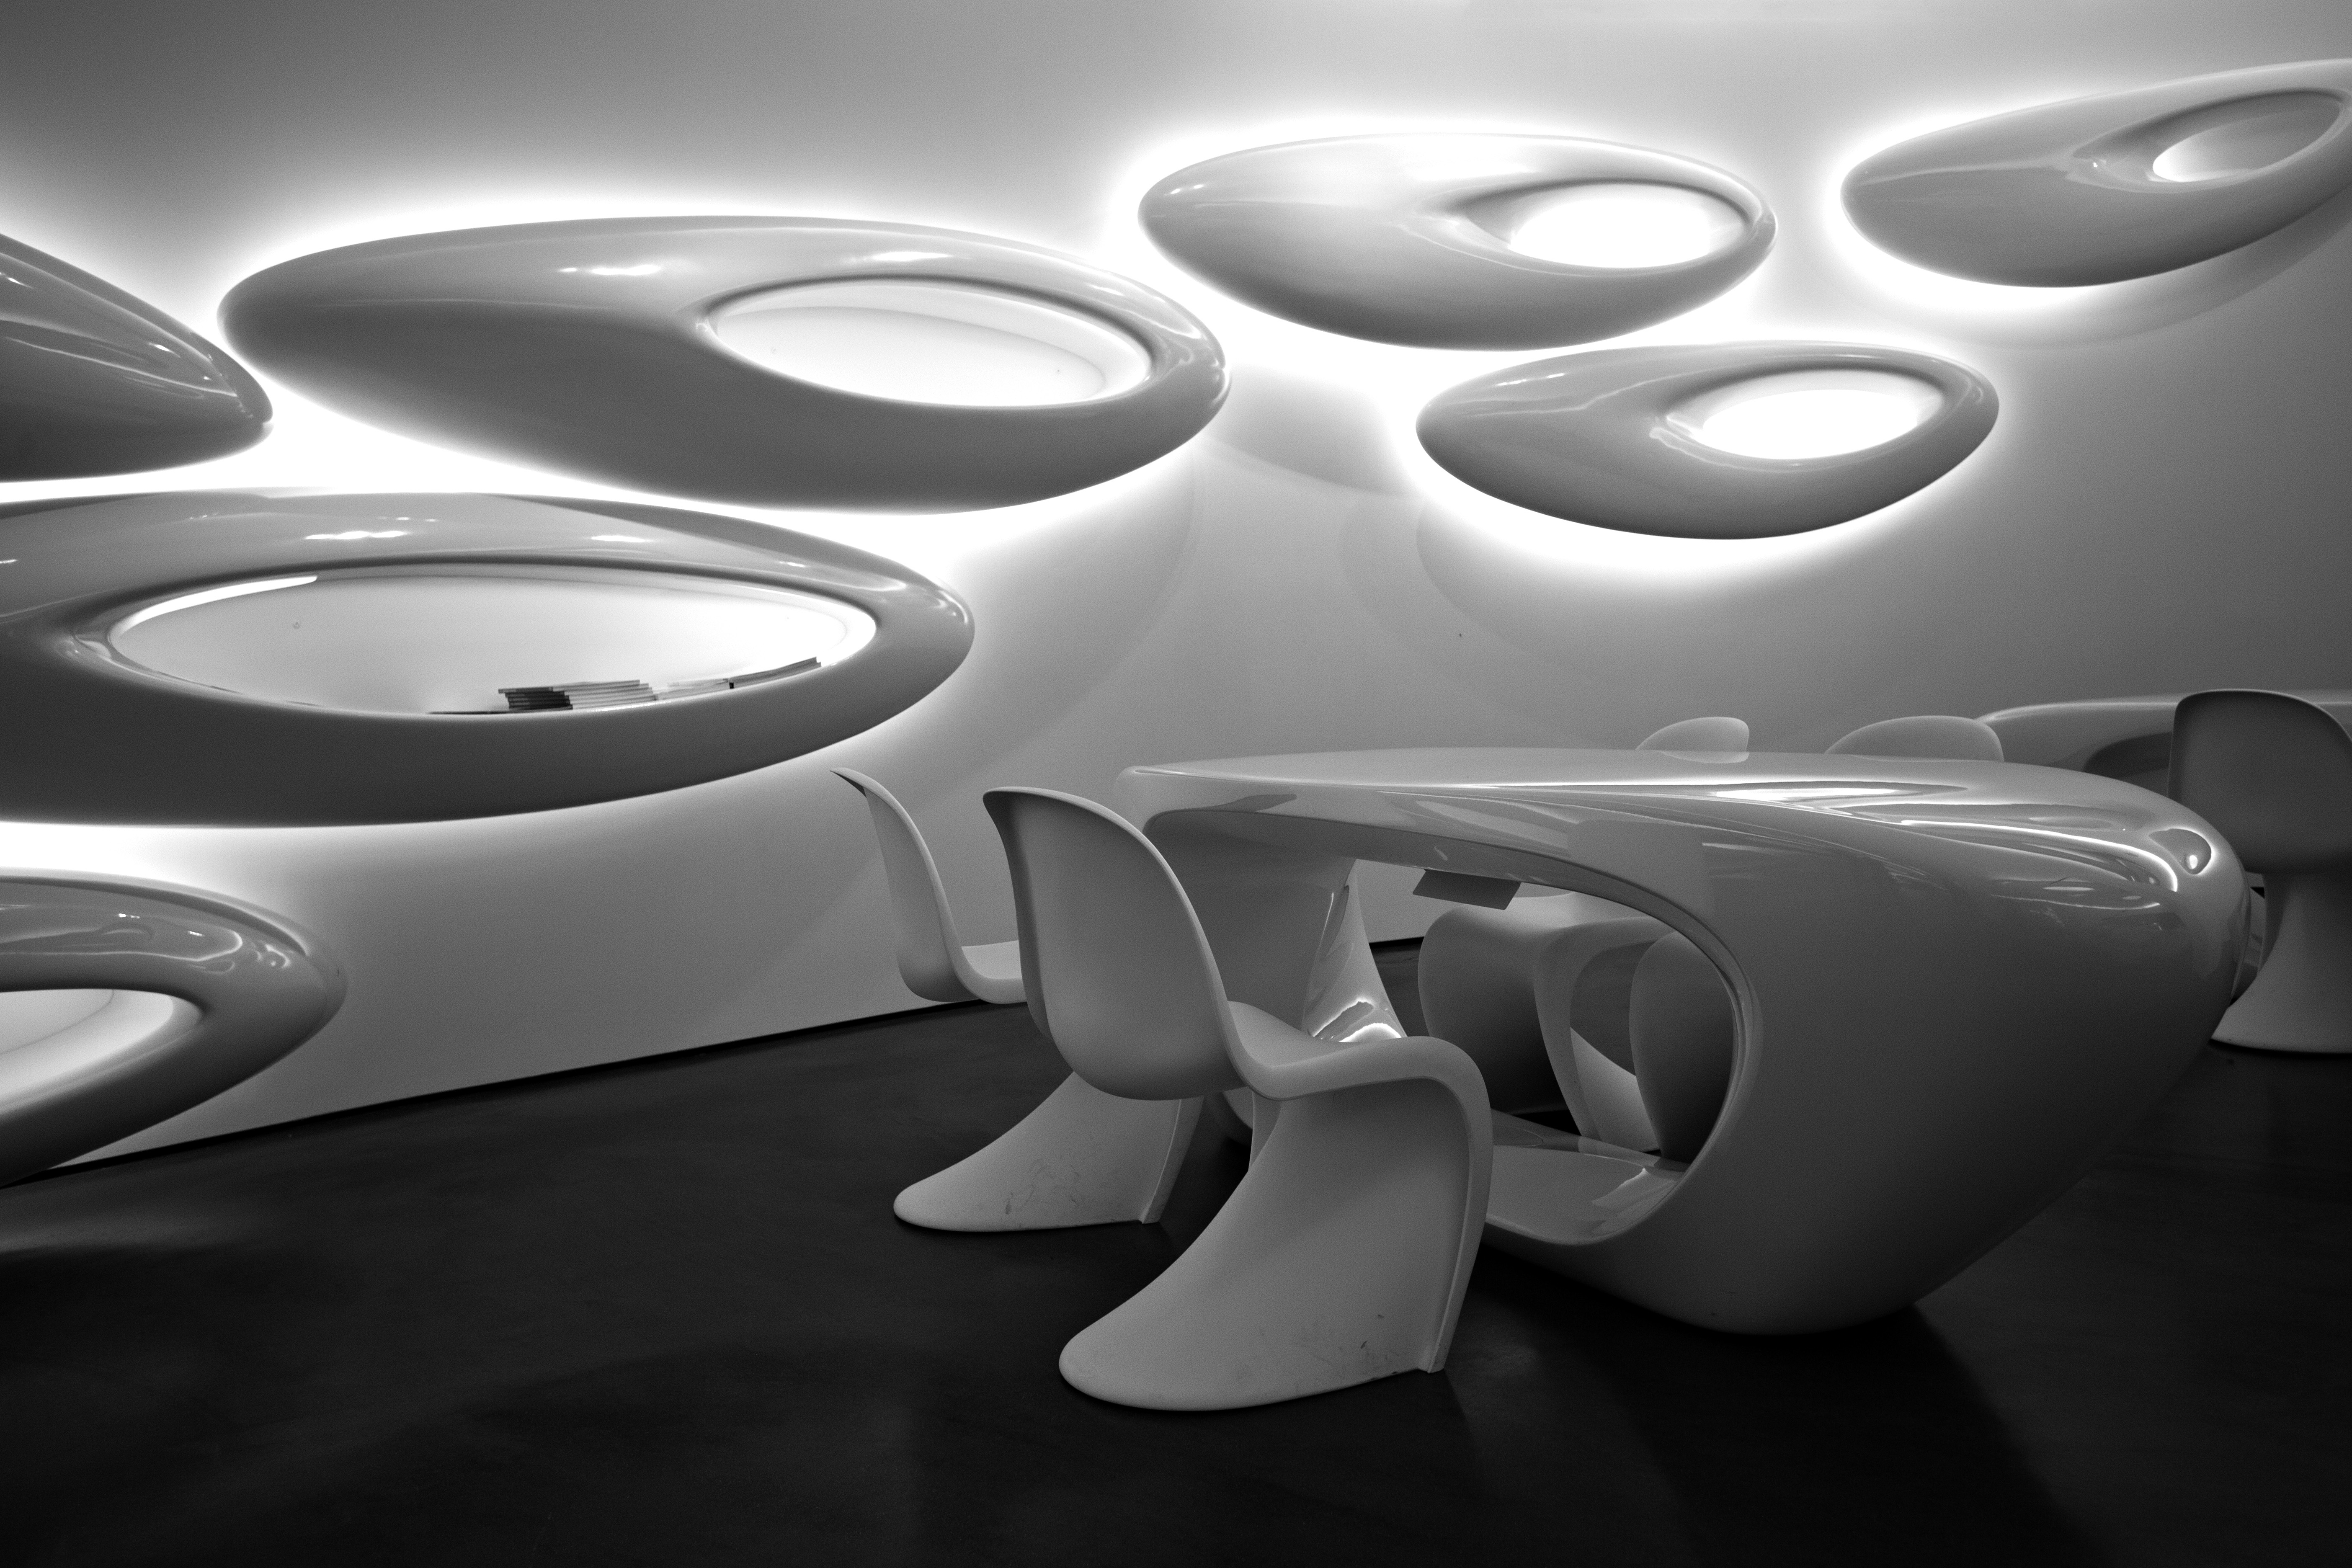
white, black and white, monochrome photography, monochrome, automotive design, architecture, design, still life photography, photography, ceiling, Material property, room, circle, stock photography, interior design, space, style, art